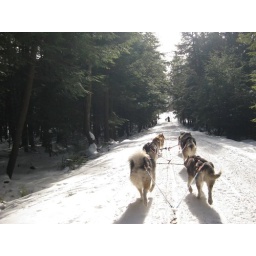
On the go through some roads in a national park. There were snowmobiles running these pathways as well.